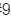
Number: 9